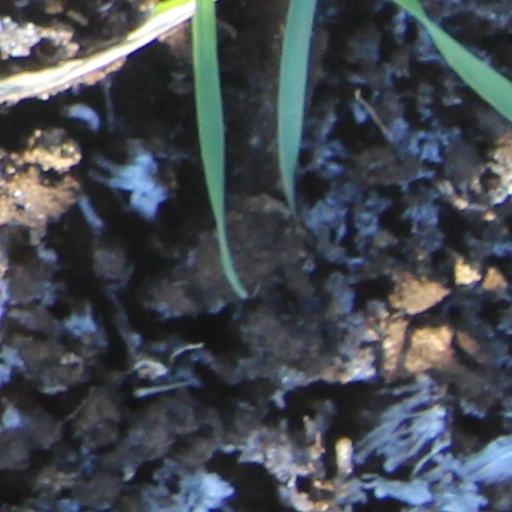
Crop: wheat